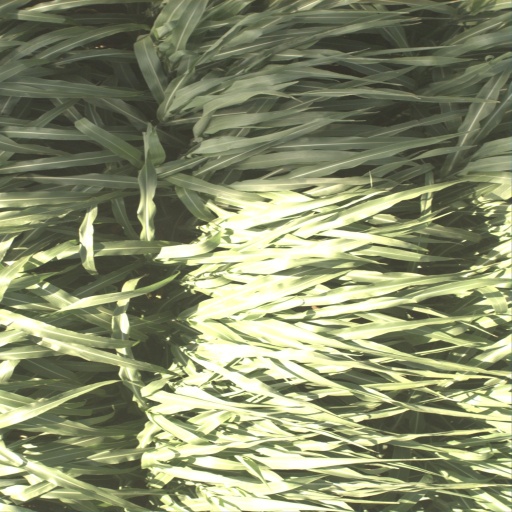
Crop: sorghum